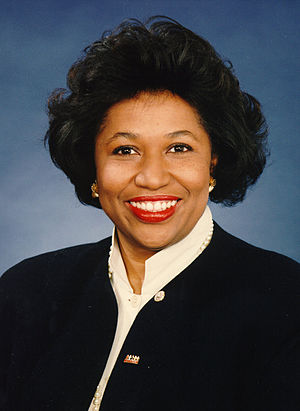
Carol Moseley Braun
Carol Moseley Braun var en amerikansk politiker og sagfører som repræsenterede staten Illinois i USAs Senat fra 1993 til 1999. Hun var den førsteafroamerikanske kvinde som blev valgt til det amerikanske senat.